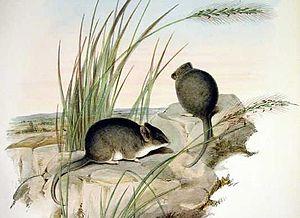
Le dunnart à tête rayée est un petit marsupial d'Australie